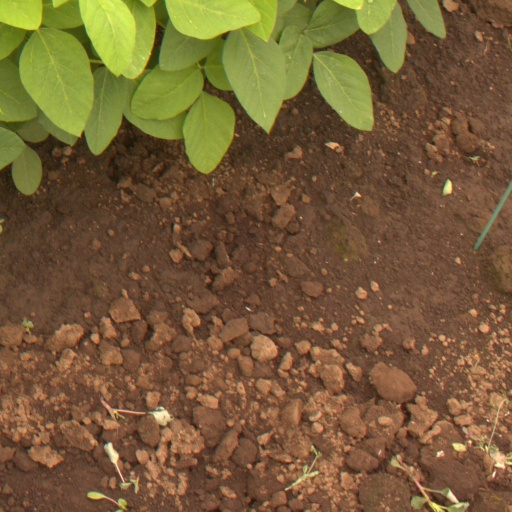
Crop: soybean